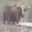
Label: deer